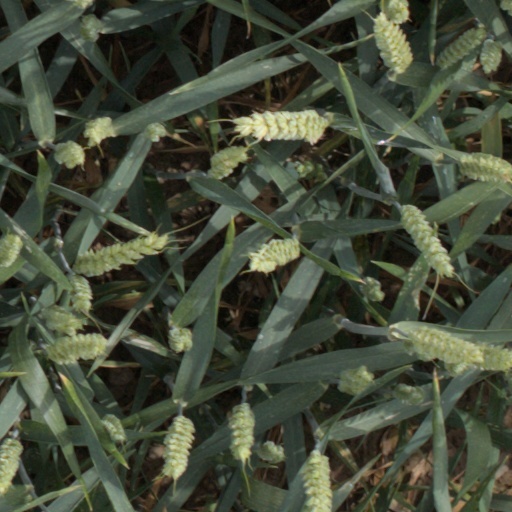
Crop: wheat